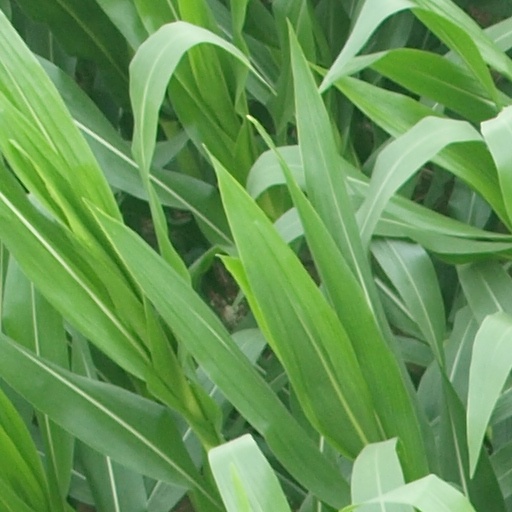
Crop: maize; corn